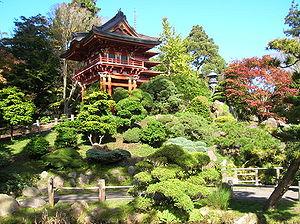
San Francisco, officiellement ville et comté de San Francisco, est une ville des États-Unis et l'un des comtés de l'État de Californie. Elle est située à l'extrémité nord de la péninsule de San Francisco, entre l'océan Pacifique à l'ouest et la baie de San Francisco à l'est. Son nom est couramment abrégé en SF et la ville est surnommée The City by the Bay.